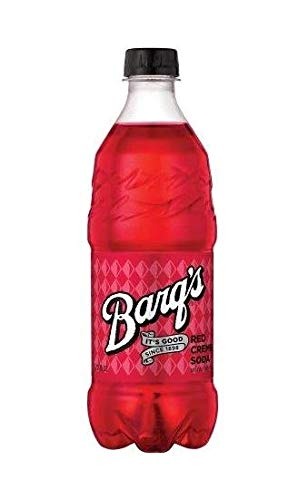
Item Name: Barq's Red Cream Soda 20oz Bottles, Pack of 10 (Total of 200 FL OZ)
Value: 200.0
Unit: Fl Oz

Price: 29.99